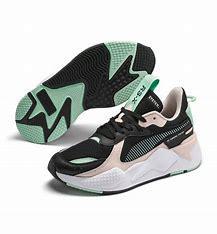
Brand: Puma
Model: Rs